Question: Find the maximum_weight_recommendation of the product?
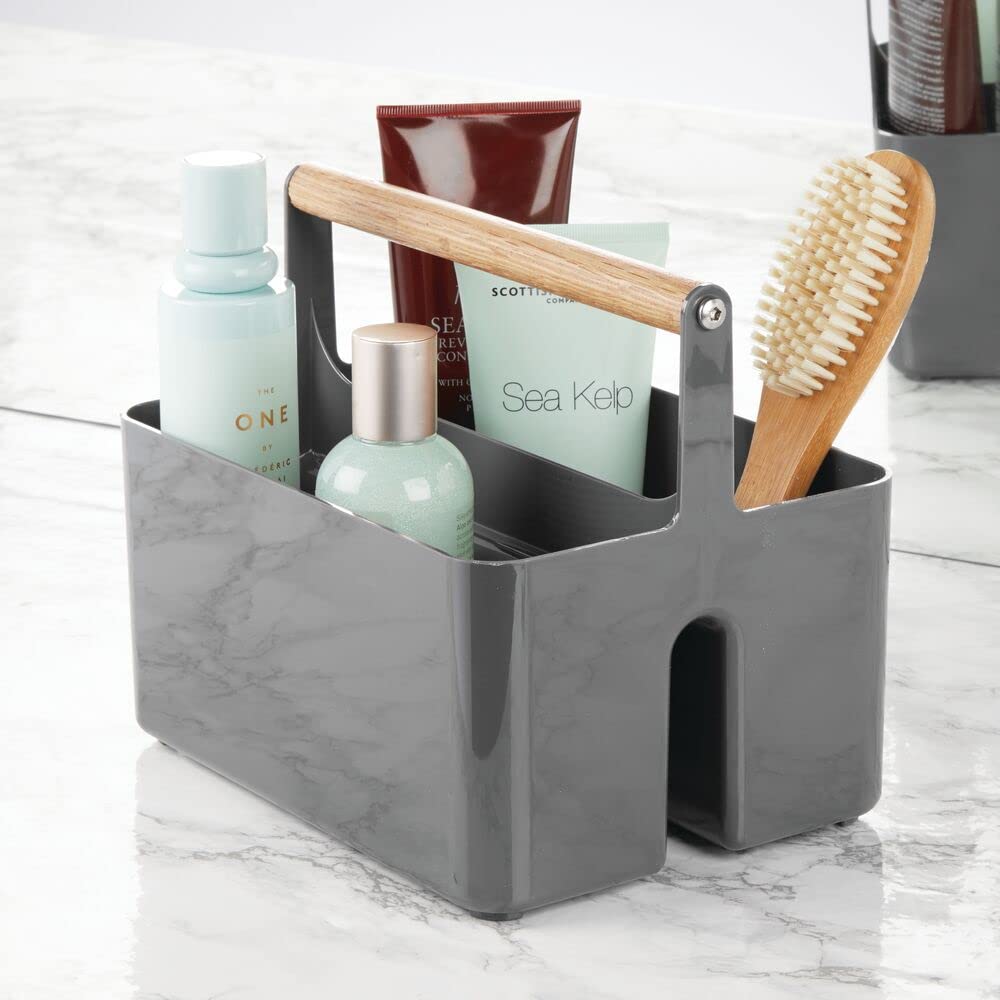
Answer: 52.0 ounce